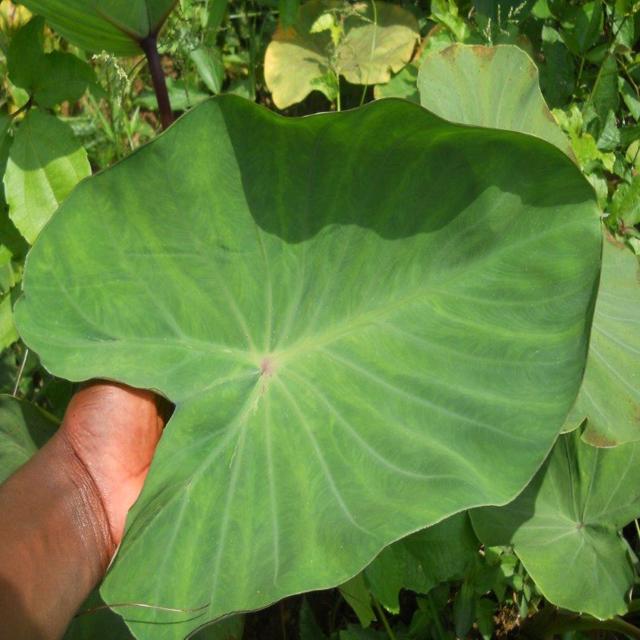
Label: Healthy